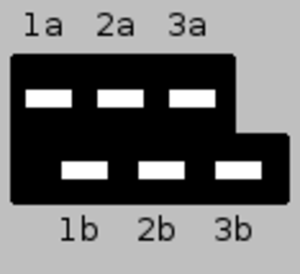
TT83 est un type de prise téléphonique utilisée en Suisse et au Liechtenstein depuis 1983. Plus précisément, TT83 désigne le socle, TT87 désigne la fiche droite et TT89 désigne la fiche coudée. On retrouve également la dénomination connecteur Reichle.